Jimba Station

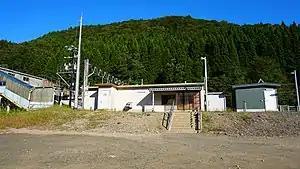
Jimba Station (Sep 17, 2018)

is a railway station located in the city of Ōdate, Akita Prefecture, Japan, served by the East Japan Railway Company (JR East).